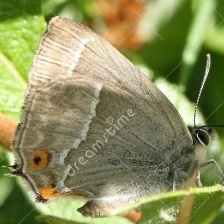
Species: PURPLE HAIRSTREAK